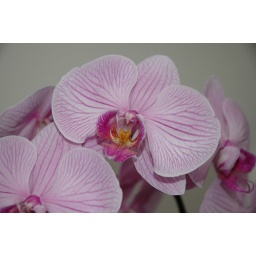
taken in my mums conservatory, i liked. the centre of the flower it reminded me of a birds head.